Post-traumatic amnesia

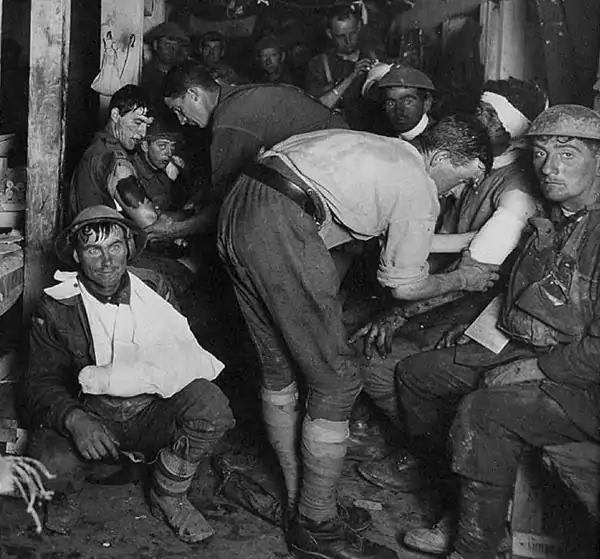
Image from WWI, taken in an Australian dressing station near Ypres in 1917. The wounded soldier in the lower left of the photo has a dazed stare, a frequent symptom of "shell shock".

Although there was a general lack of knowledge about its mechanisms, a review of patients seen during WWI combat reveals the symptoms of post-traumatic amnesia (PTA) in many soldiers. The term shell shock was used to refer to the acute psychological state that accompanied exposure to exploding shells, and more generally, exposure to combat conditions. There are a number of documented cases of people with shell shock . These soldiers commonly displayed dizziness, varying degrees of consciousness, a loss of non-traumatic personal information, and a lack of normal self-awareness lasting anywhere from hours to days. Many of the symptoms of shell shock are highly similar to those of PTA. The following excerpt from a case report illustrates the loss of personal information observed in one patient: